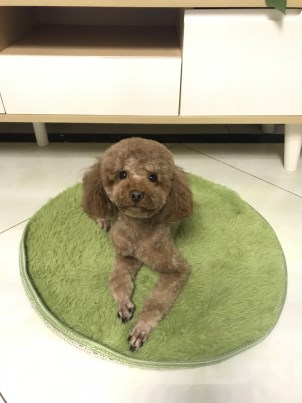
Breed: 7449-n000128-teddy